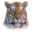
Label: tiger